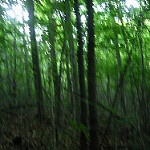
Label: forest